Connecticut Roller Derby

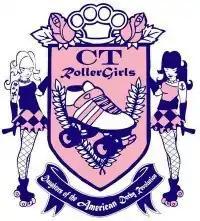
Original CT RollerGirls logo

As part of Connecticut Roller Derby's community outreach mandate, the league sponsors a scholarship each year, the Cindy Luberto Scholarship for Women Athletes, which is a $500.00 grant towards post-secondary education.